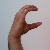
The image shows a hand gesture representing the letter 'C' in Indian Sign Language.